Alan Aldridge

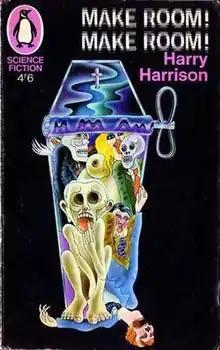
Aldridge's illustration for "Make Room! Make Room!" by Harry Harrison typifies his early style.

Aldridge first worked as an illustrator at "The Sunday Times Magazine". After doing some freelance book covers for Penguin Books, he was hired in March 1965 by Penguin's chief editor Tony Godwin to become the art director of Penguin. Over the next two years as art director, he especially focused on science fiction book covers and introduced his style which resonated with the mood of the time. In 1968 he moved to his own graphic-design firm, INK, which became closely involved with graphic images for the Beatles and Apple Corps.